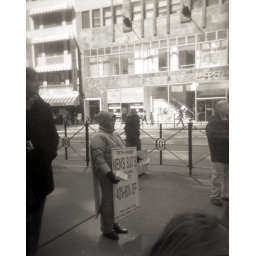
NYC street men's suits person in coat004